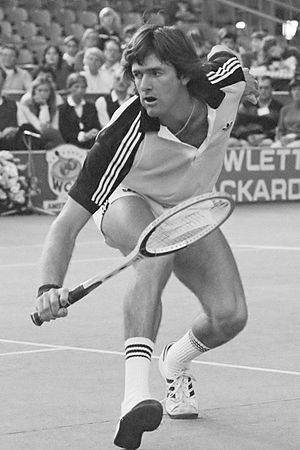
Kevin Curren, né le 2 mars 1958 à Durban en Afrique du Sud, est un ancien joueur de tennis professionnel sud-africain naturalisé américain.